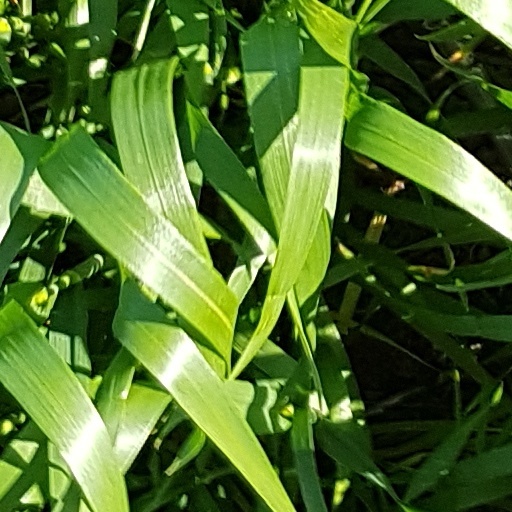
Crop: wheat